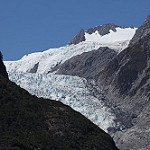
Label: glacier